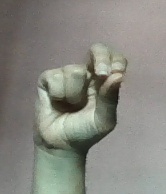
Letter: gaaf